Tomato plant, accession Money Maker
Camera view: tilt-top (135 deg); turntable rotation: 180 degrees
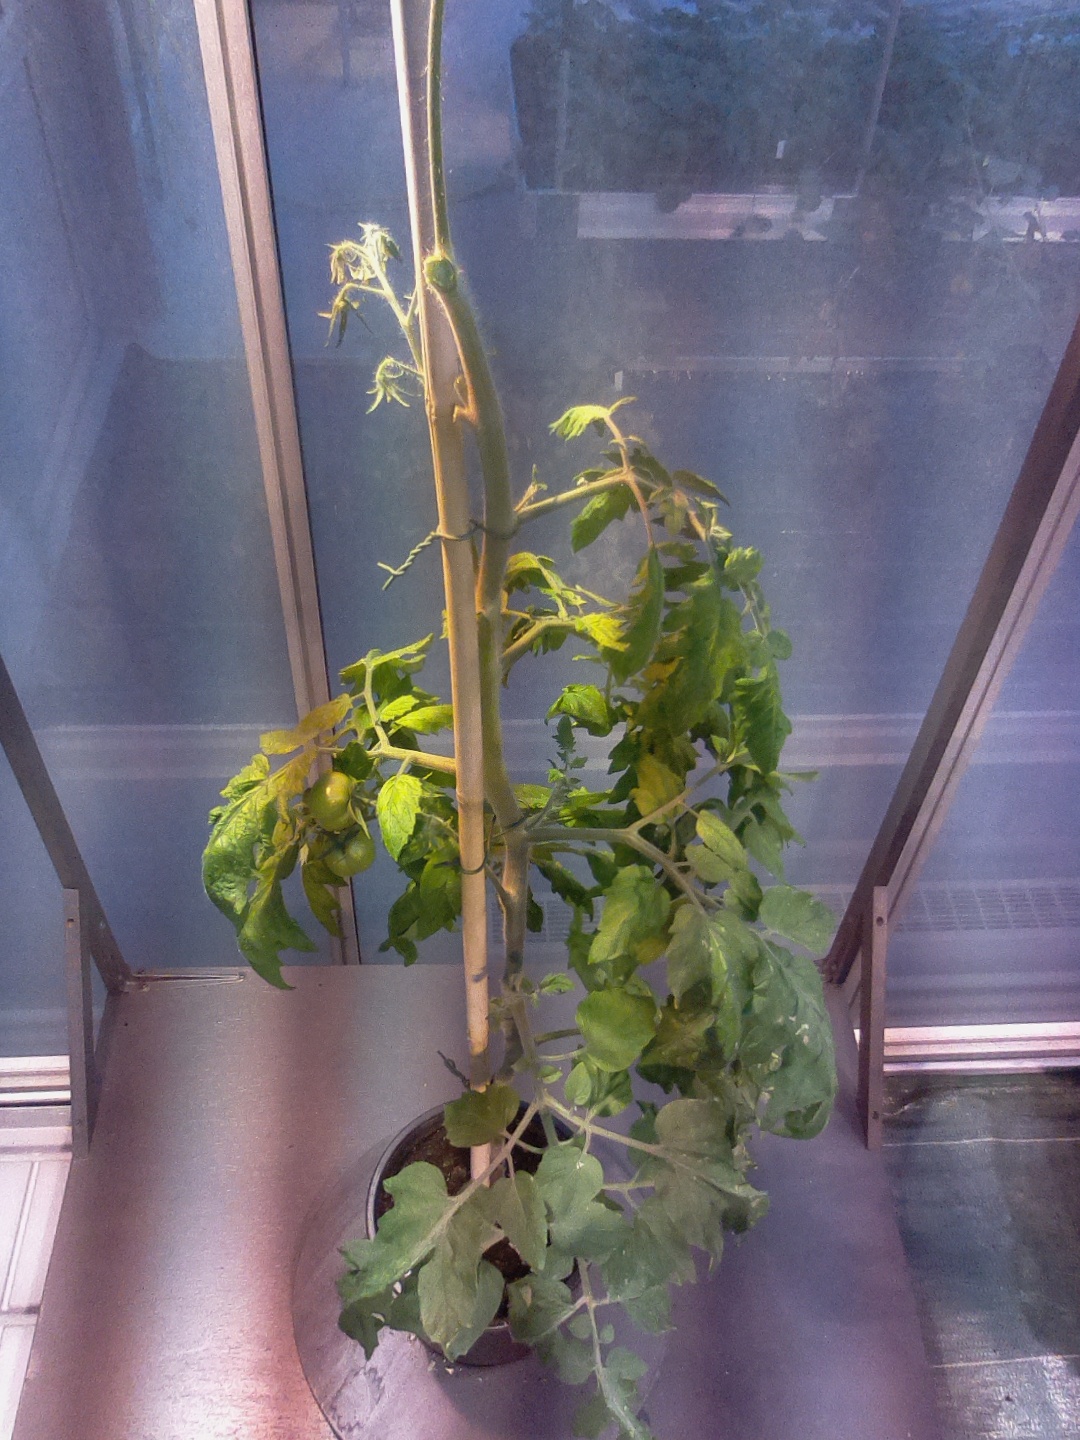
BBCH growth stage 73: 30%-40% of final fruit size